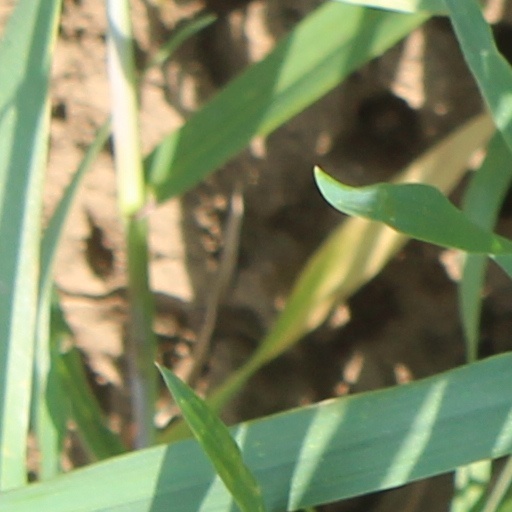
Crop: wheat